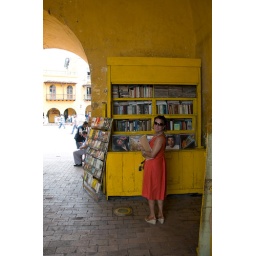
... under the clock tower is a permanent book shop